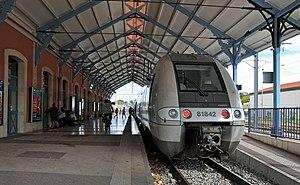
Arcachon (France)
La gare d'Arcachon est une gare ferroviaire française de la ligne de Lamothe à Arcachon, située sur le territoire de la commune d'Arcachon, dans le département de la Gironde en région Nouvelle-Aquitaine.